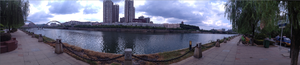
Liuyang est une ville de la province du Hunan en Chine, bien connue pour son industrie du feu d'artifice.